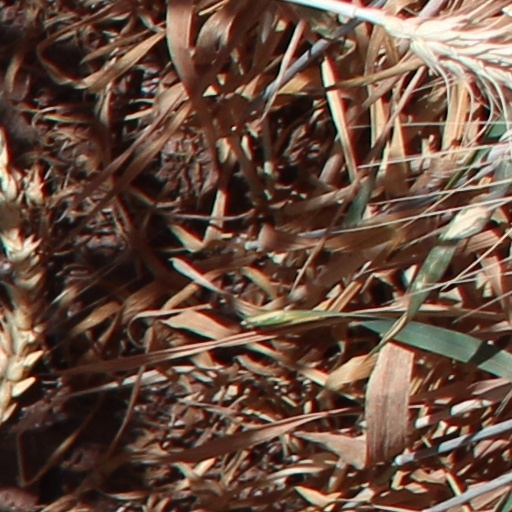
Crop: wheat